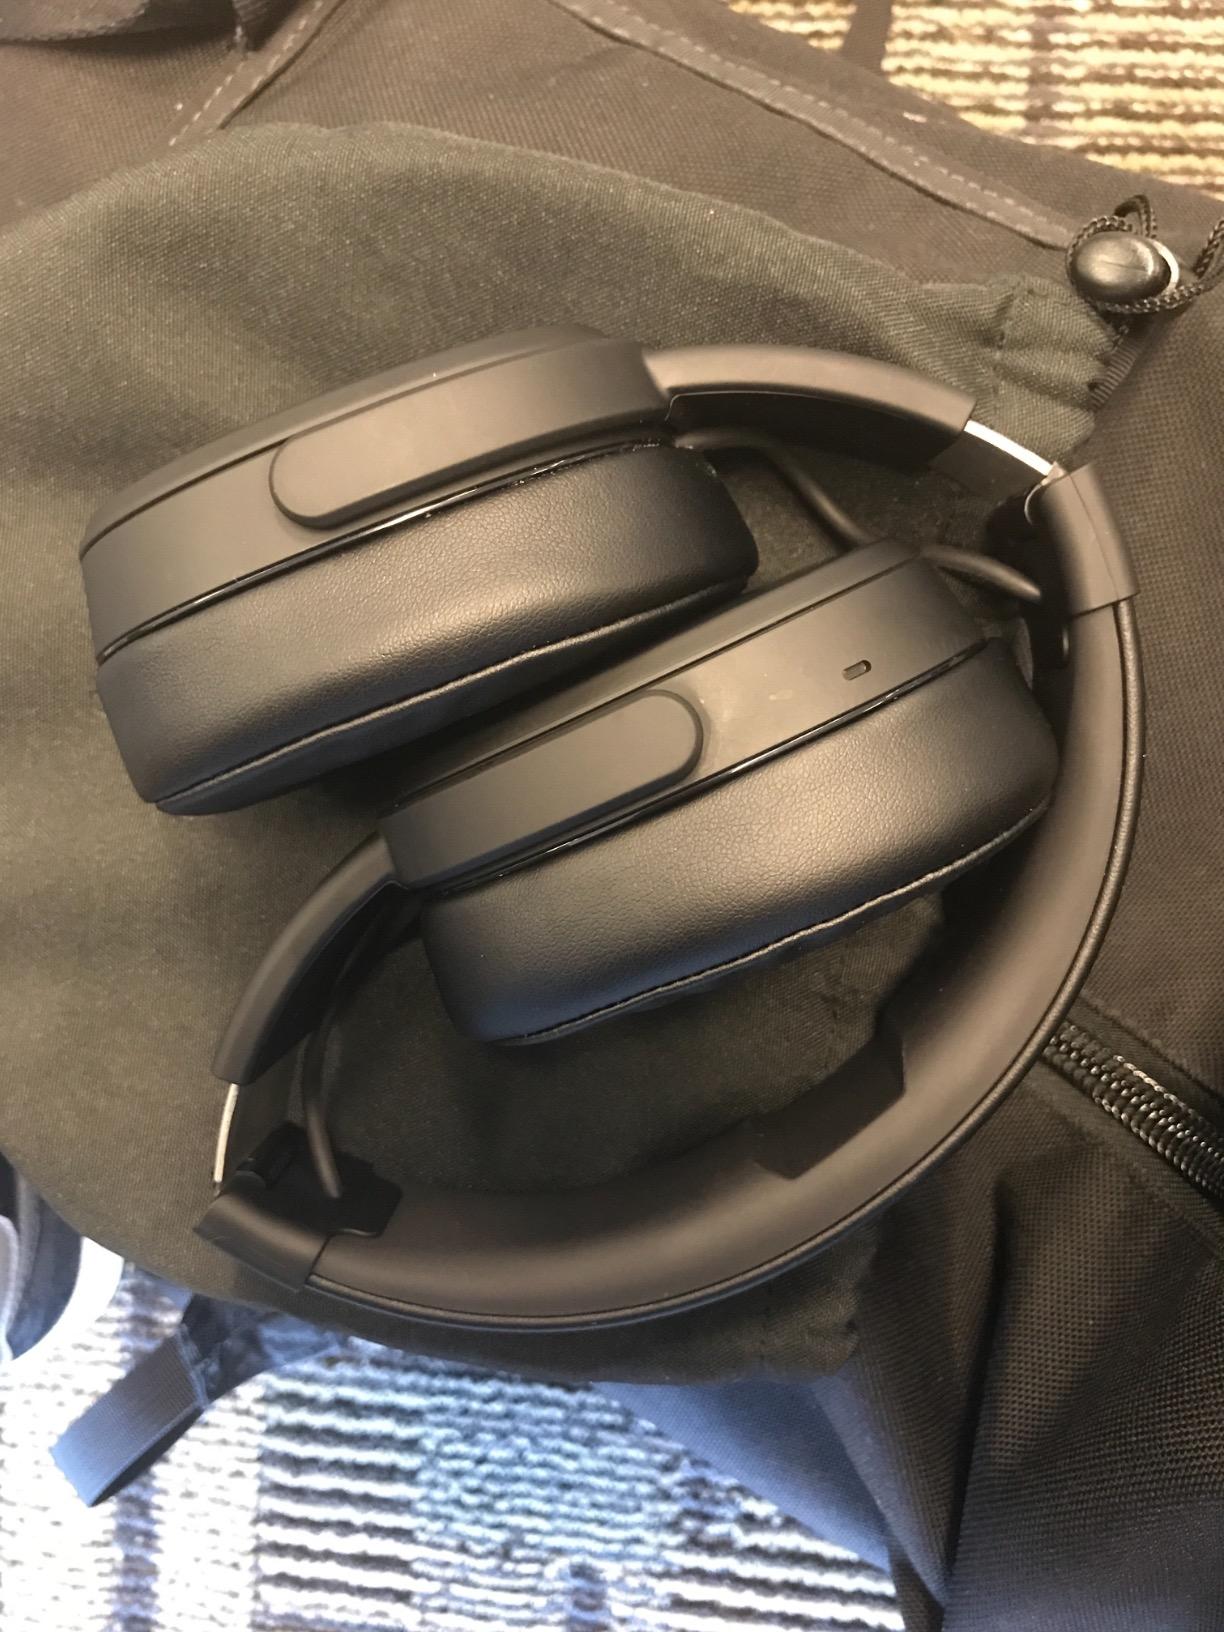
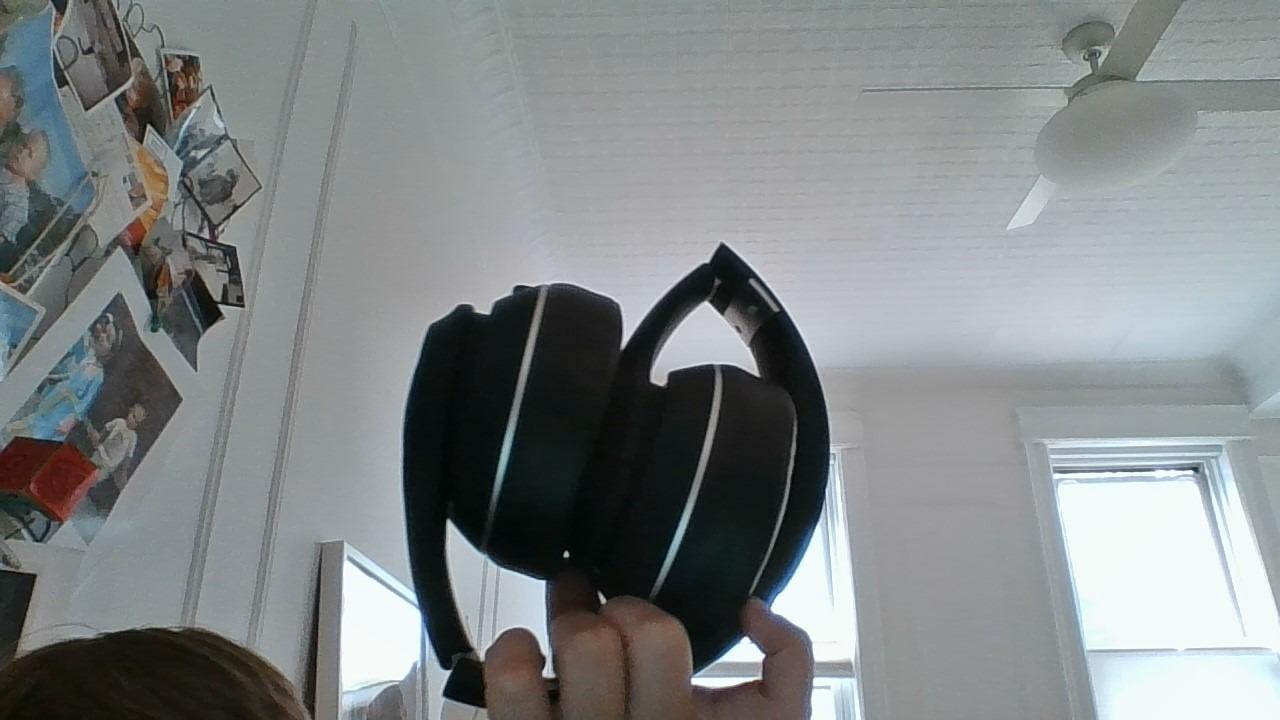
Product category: headphones
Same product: no